Hikimi wasabi

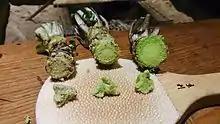
Evaluation of the color and flavor of grated Hikimi wasabi. From left, Hikimi wasabi (Daijin species), Hikimi wasabi (native species) and wasabi from Shizuoka Prefecture (Mazuma species). Each is a three-year-old root. Residents of the Kantō region (in eastern Japan) prefer deep green wasabi; whereas residents of the Kansai region (in western Japan) prefer light green or yellow wasabi.

Hikimi Wasabi is a variety of wasabi cultivated in Hikimi Town (now part of Masuda City), Shimane Prefecture, Japan.